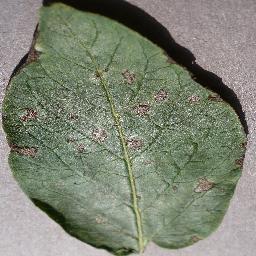
Label: Potato___Early_blight